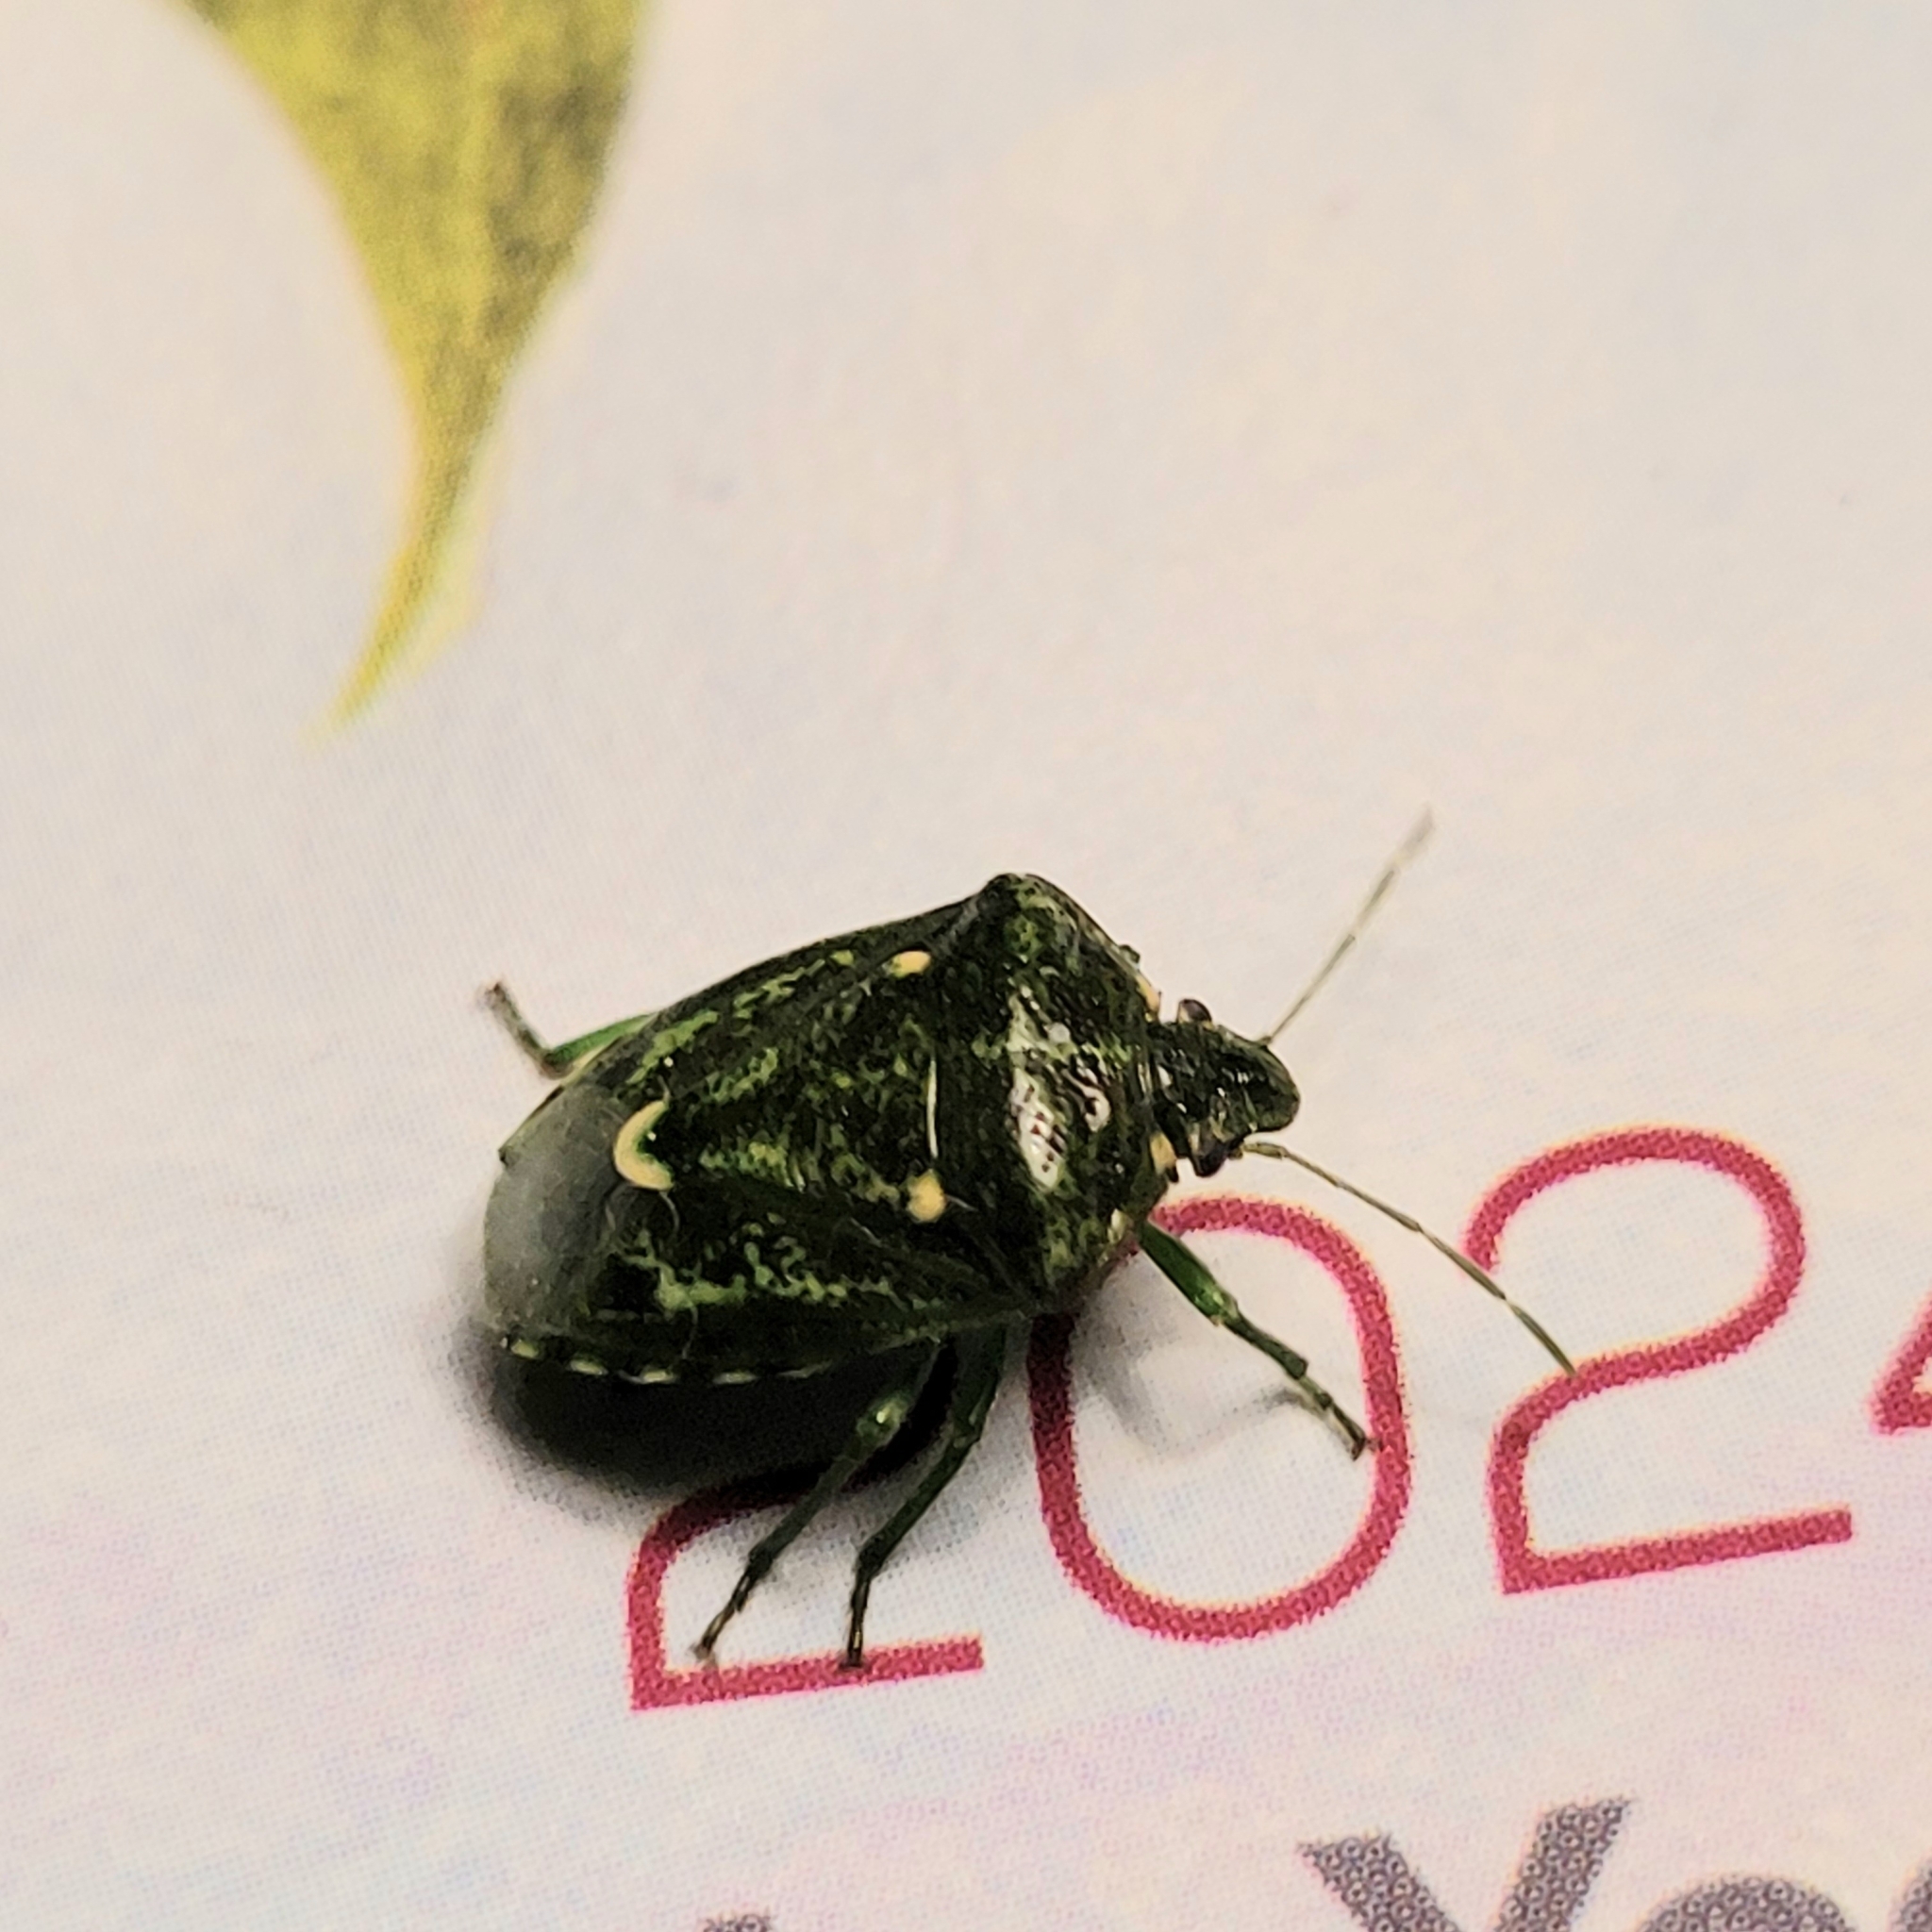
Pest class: stink_bug